Christ Healing the Paralytic at the Pool of Bethesda

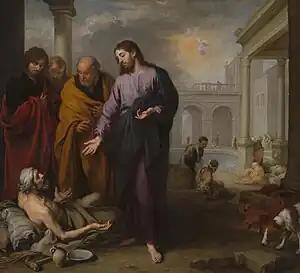
"Christ Healing the Paralytic at the Pool of Bethesda" (1667-1670) by Bartolomé Esteban Murillo

Christ Healing the Paralytic at the Pool of Bethesda is a 1667-1670 oil on canvas painting by Bartolomé Esteban Murillo, now in the National Gallery, London, to which it was presented by the Art Fund, which had bought it for £8,000 the body had been given by Graham Robertson's executors. It had been in Paris by 1812 before being acquired by Colonel George Tomline and remaining in British private collections until 1950.